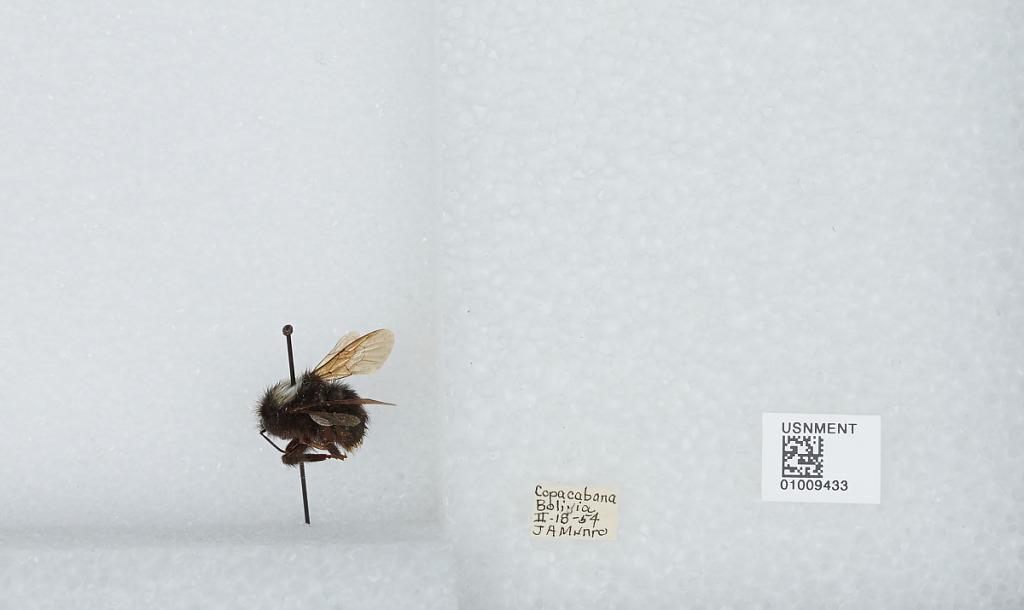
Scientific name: Bombus (Funebribombus) funebris funebris Smith
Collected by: J. Munro
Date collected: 1954-2-18
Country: Colombia
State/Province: Antioquia
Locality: Copacabana
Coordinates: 6.35, -75.52